Harry Fox Agency

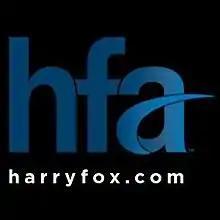

The Harry Fox Agency (HFA) is a provider of rights management and collector and distributor of mechanical license fees on behalf of music publishers in the United States. HFA has over 48,000 music publishing clients and issues the largest number of licenses for physical and digital formats of music. It was founded in 1927 by the National Music Publishers Association. The agency was sold to performing rights organization SESAC in 2015, which was itself acquired by The Blackstone Group in 2017.